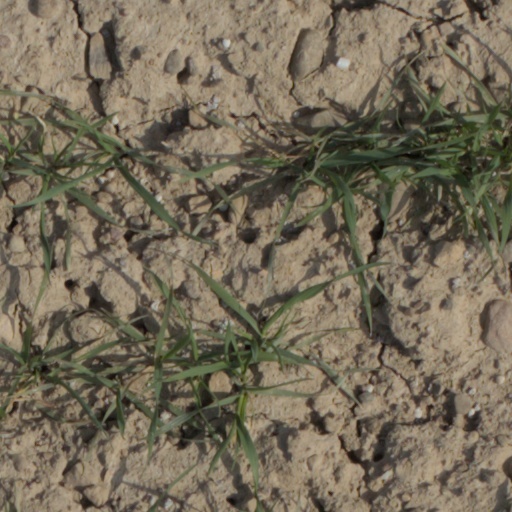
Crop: wheat